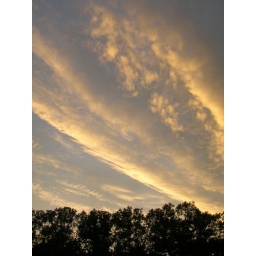
some cool clouds in the sky after our first real rain in a long time